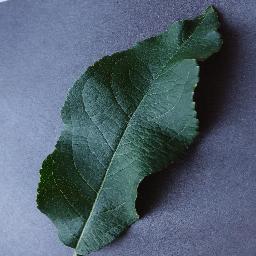
Label: Apple___healthy